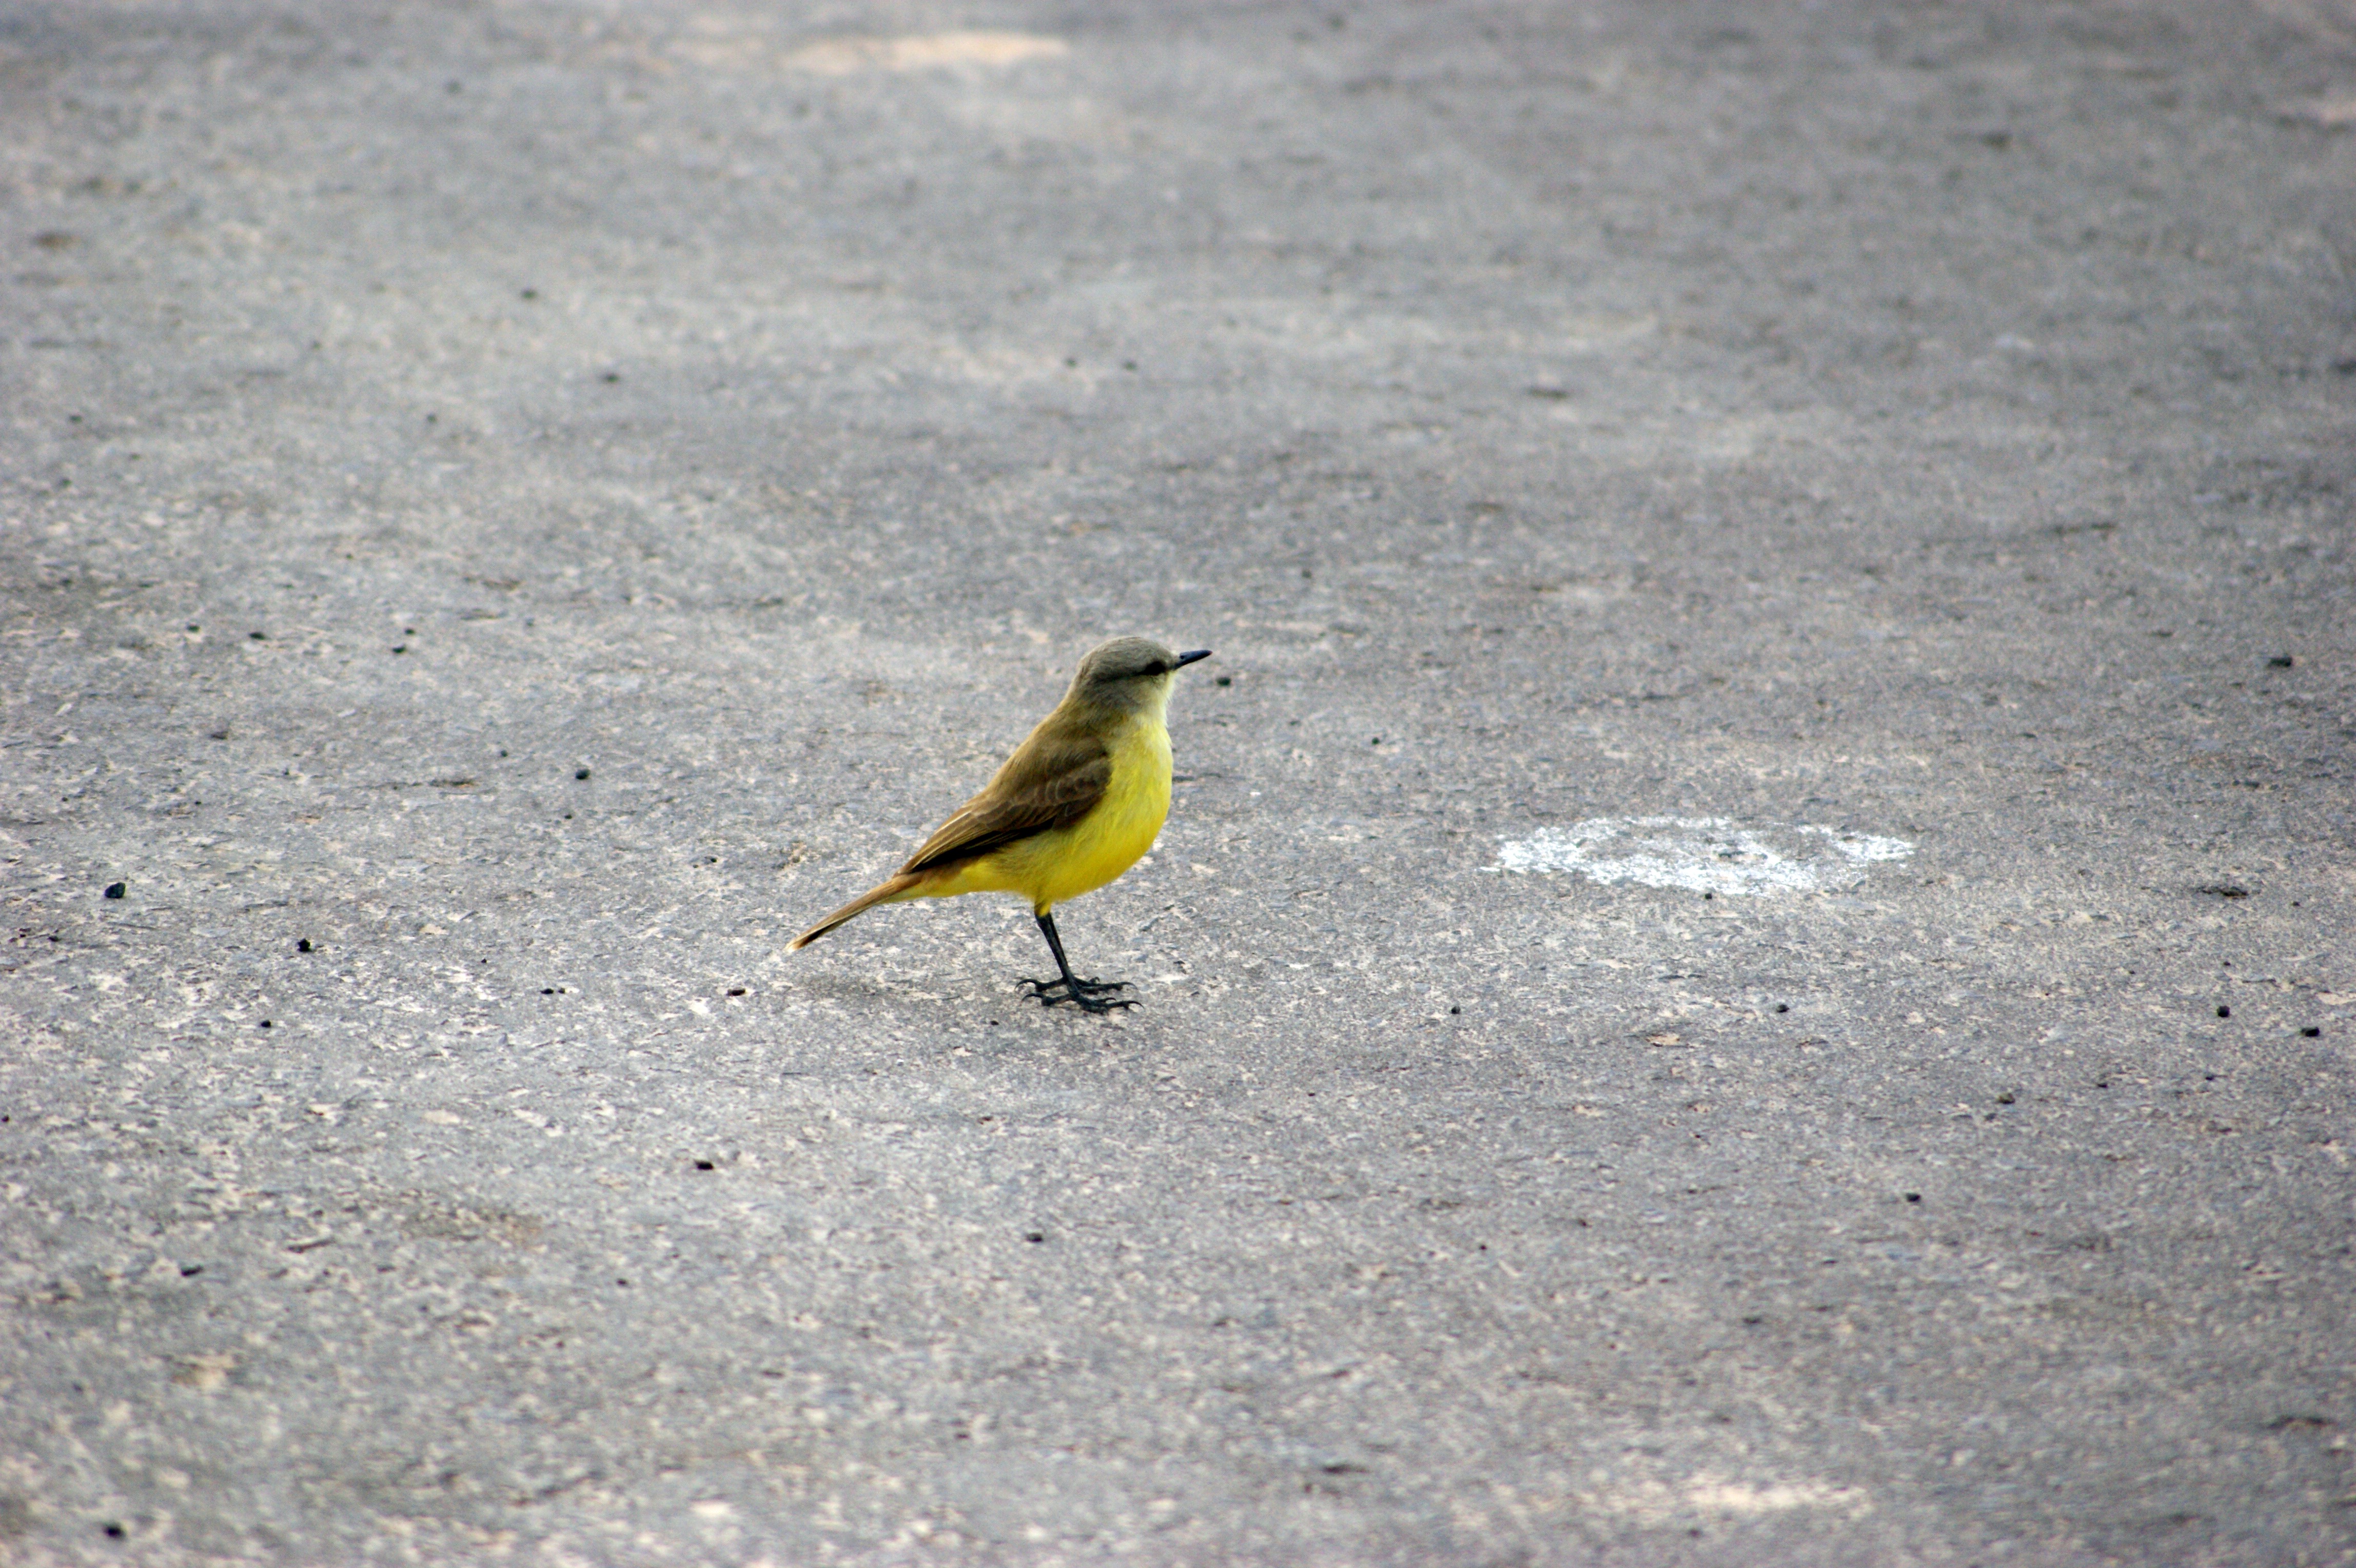
nature, bird, wing, road, asphalt, wildlife, beak, yellow, fauna, vertebrate, south america, finch, paraguay, old world flycatcher, perching bird